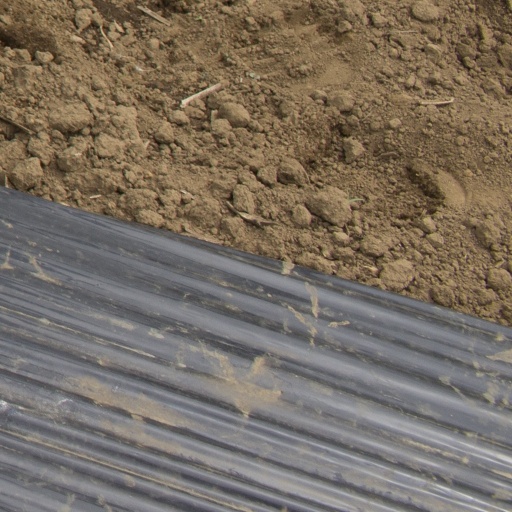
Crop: Jerusalem artichoke